Salihorsk

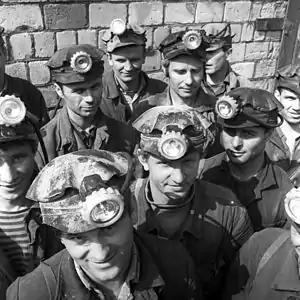
Workers of the Soligorsk potash plant, 1968

In May 1963, Salihorsk gained the status of a city/town ("gorod"), and by January 1964, the town already had more than 18,000 inhabitants.